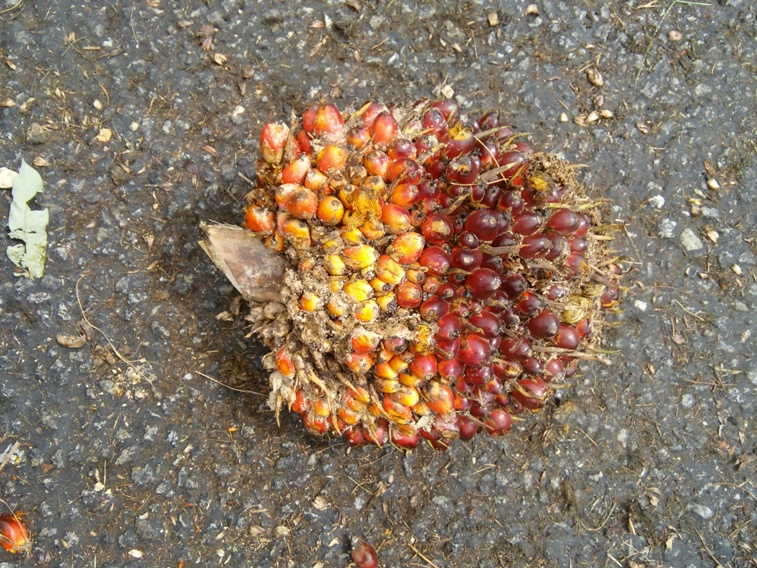
Ripeness: Ripe